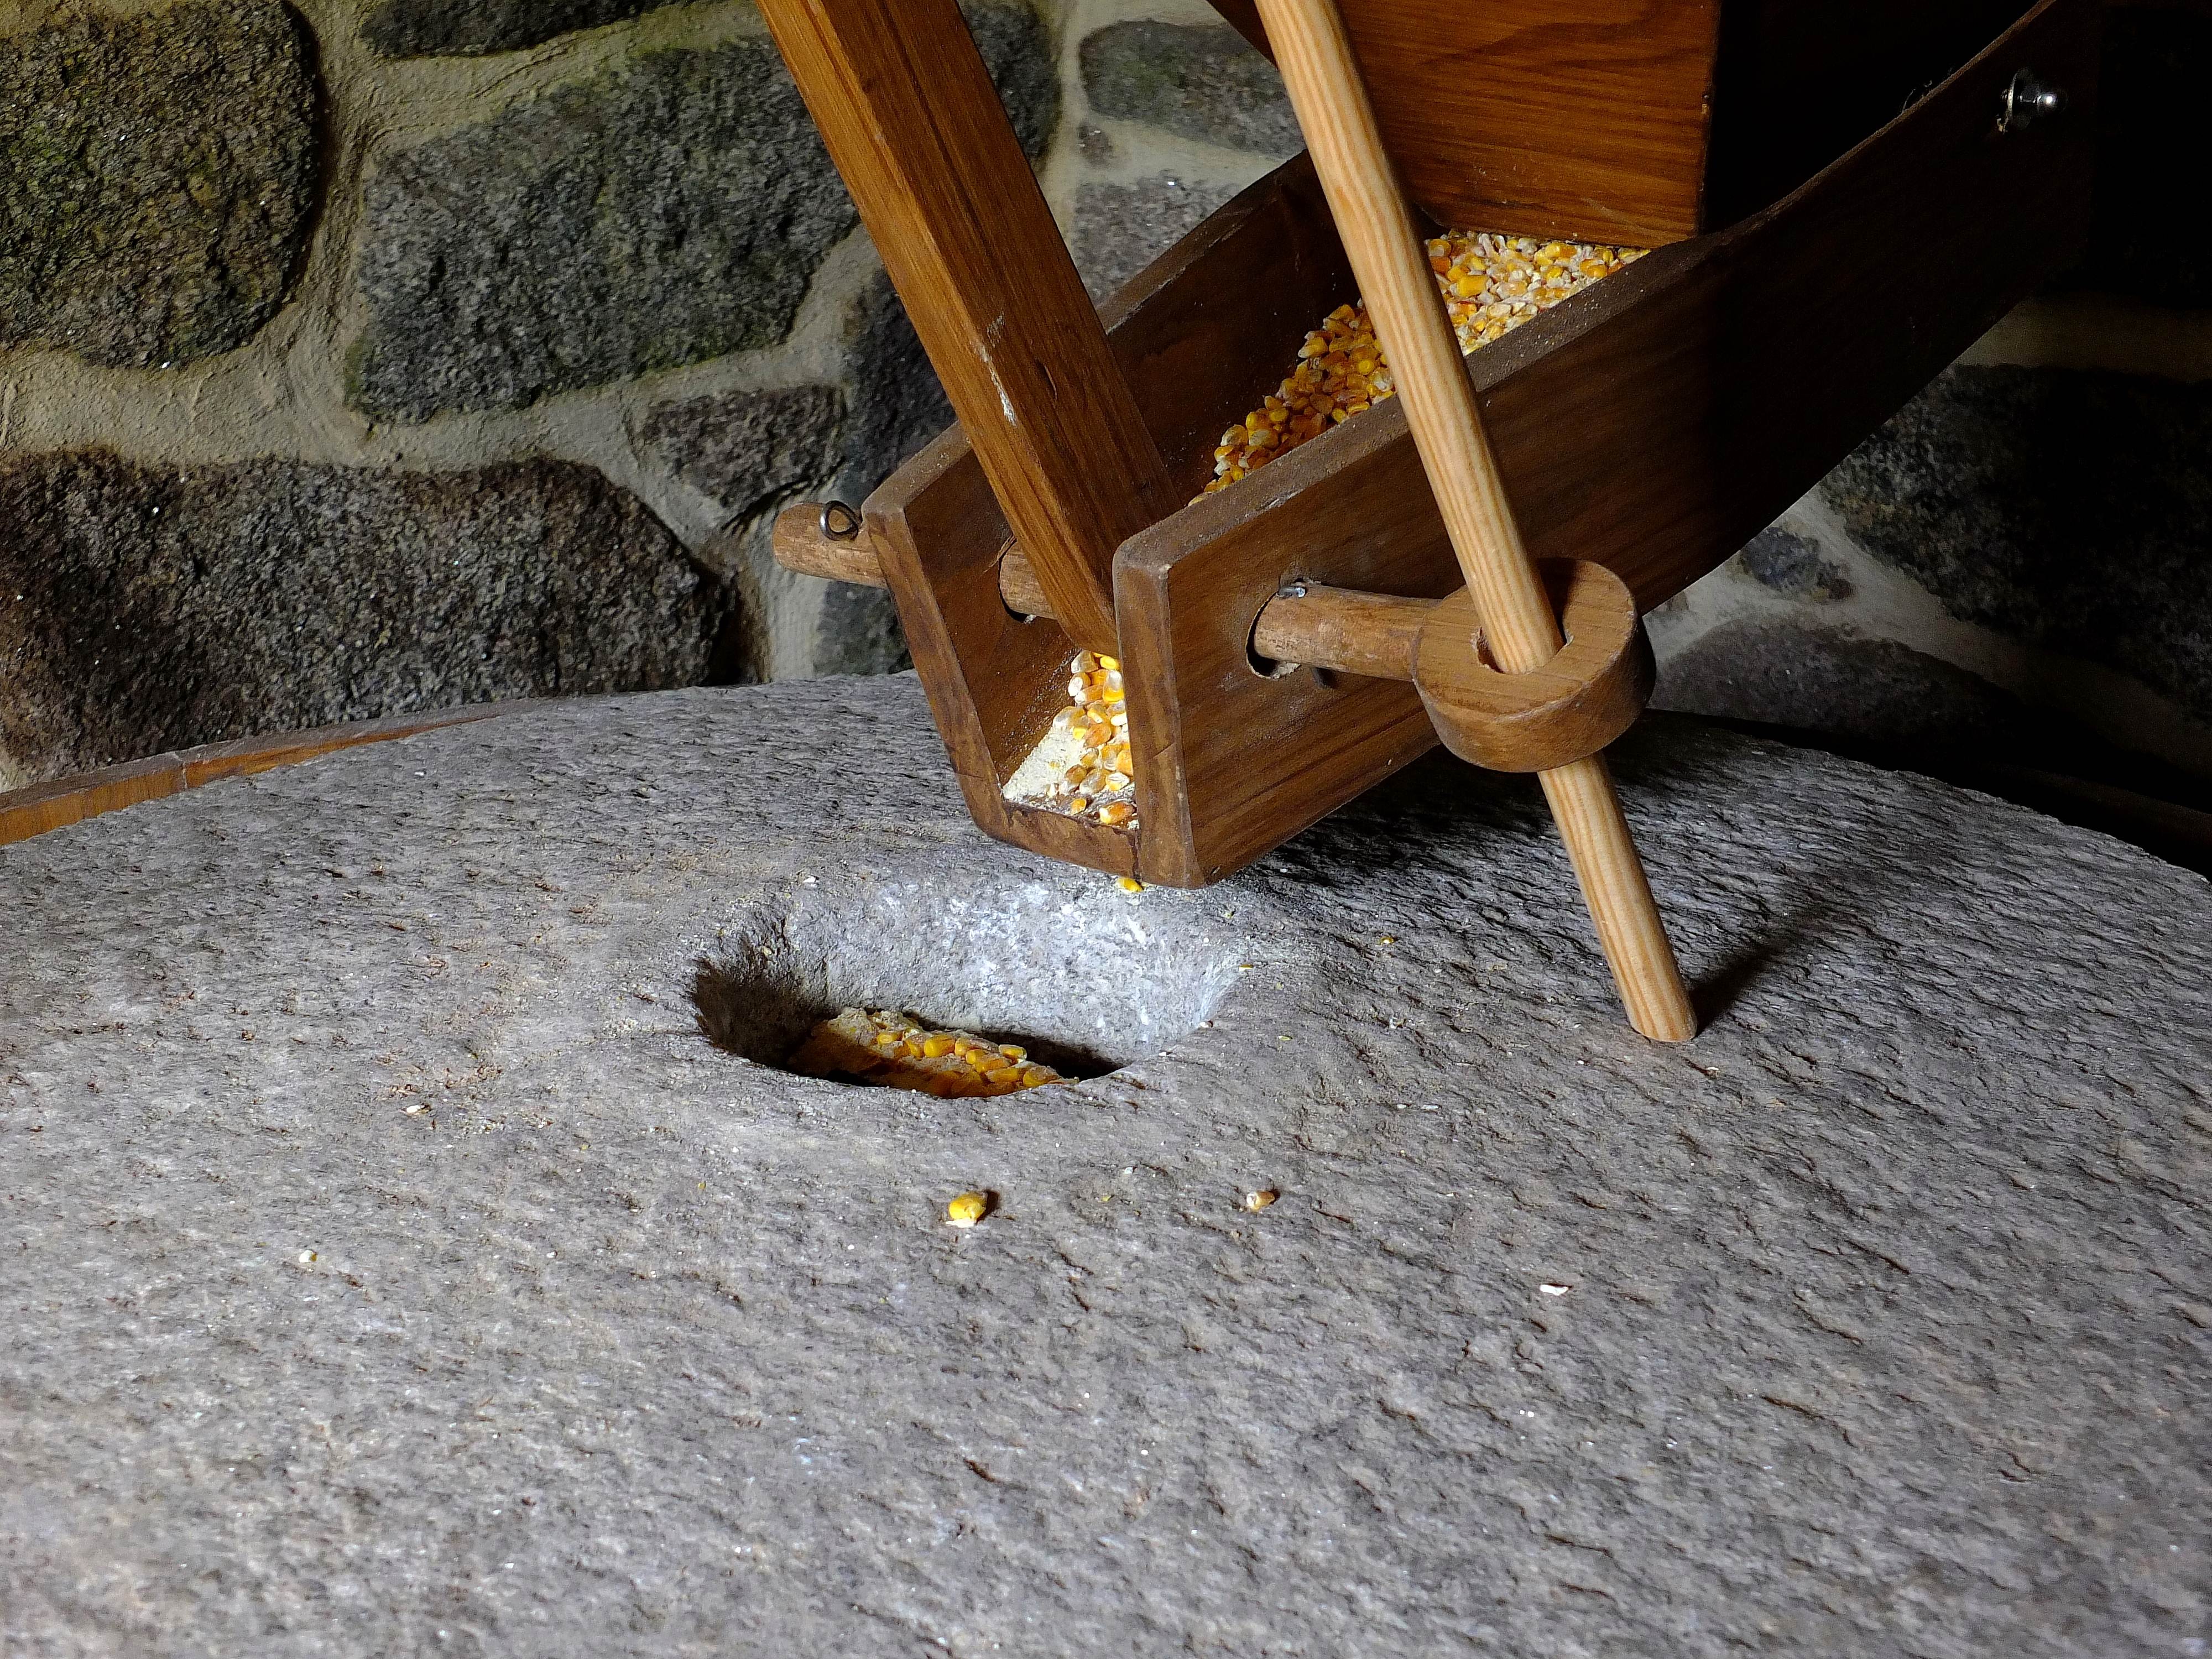
table, landscape, wood, chair, floor, furniture, spain, galicia, pontevedra, paisajes, carving, espana, ggl1, gaby1, molinosdeagua, alama, overdugo, fujifilmxs1, mui odaveiga, flooring